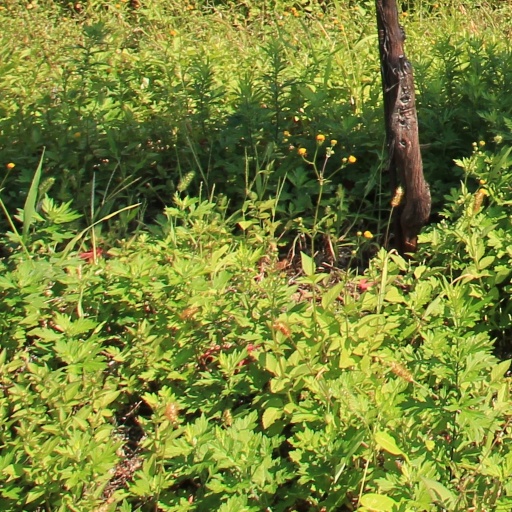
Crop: grape